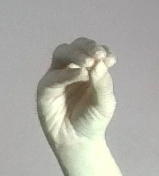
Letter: ha